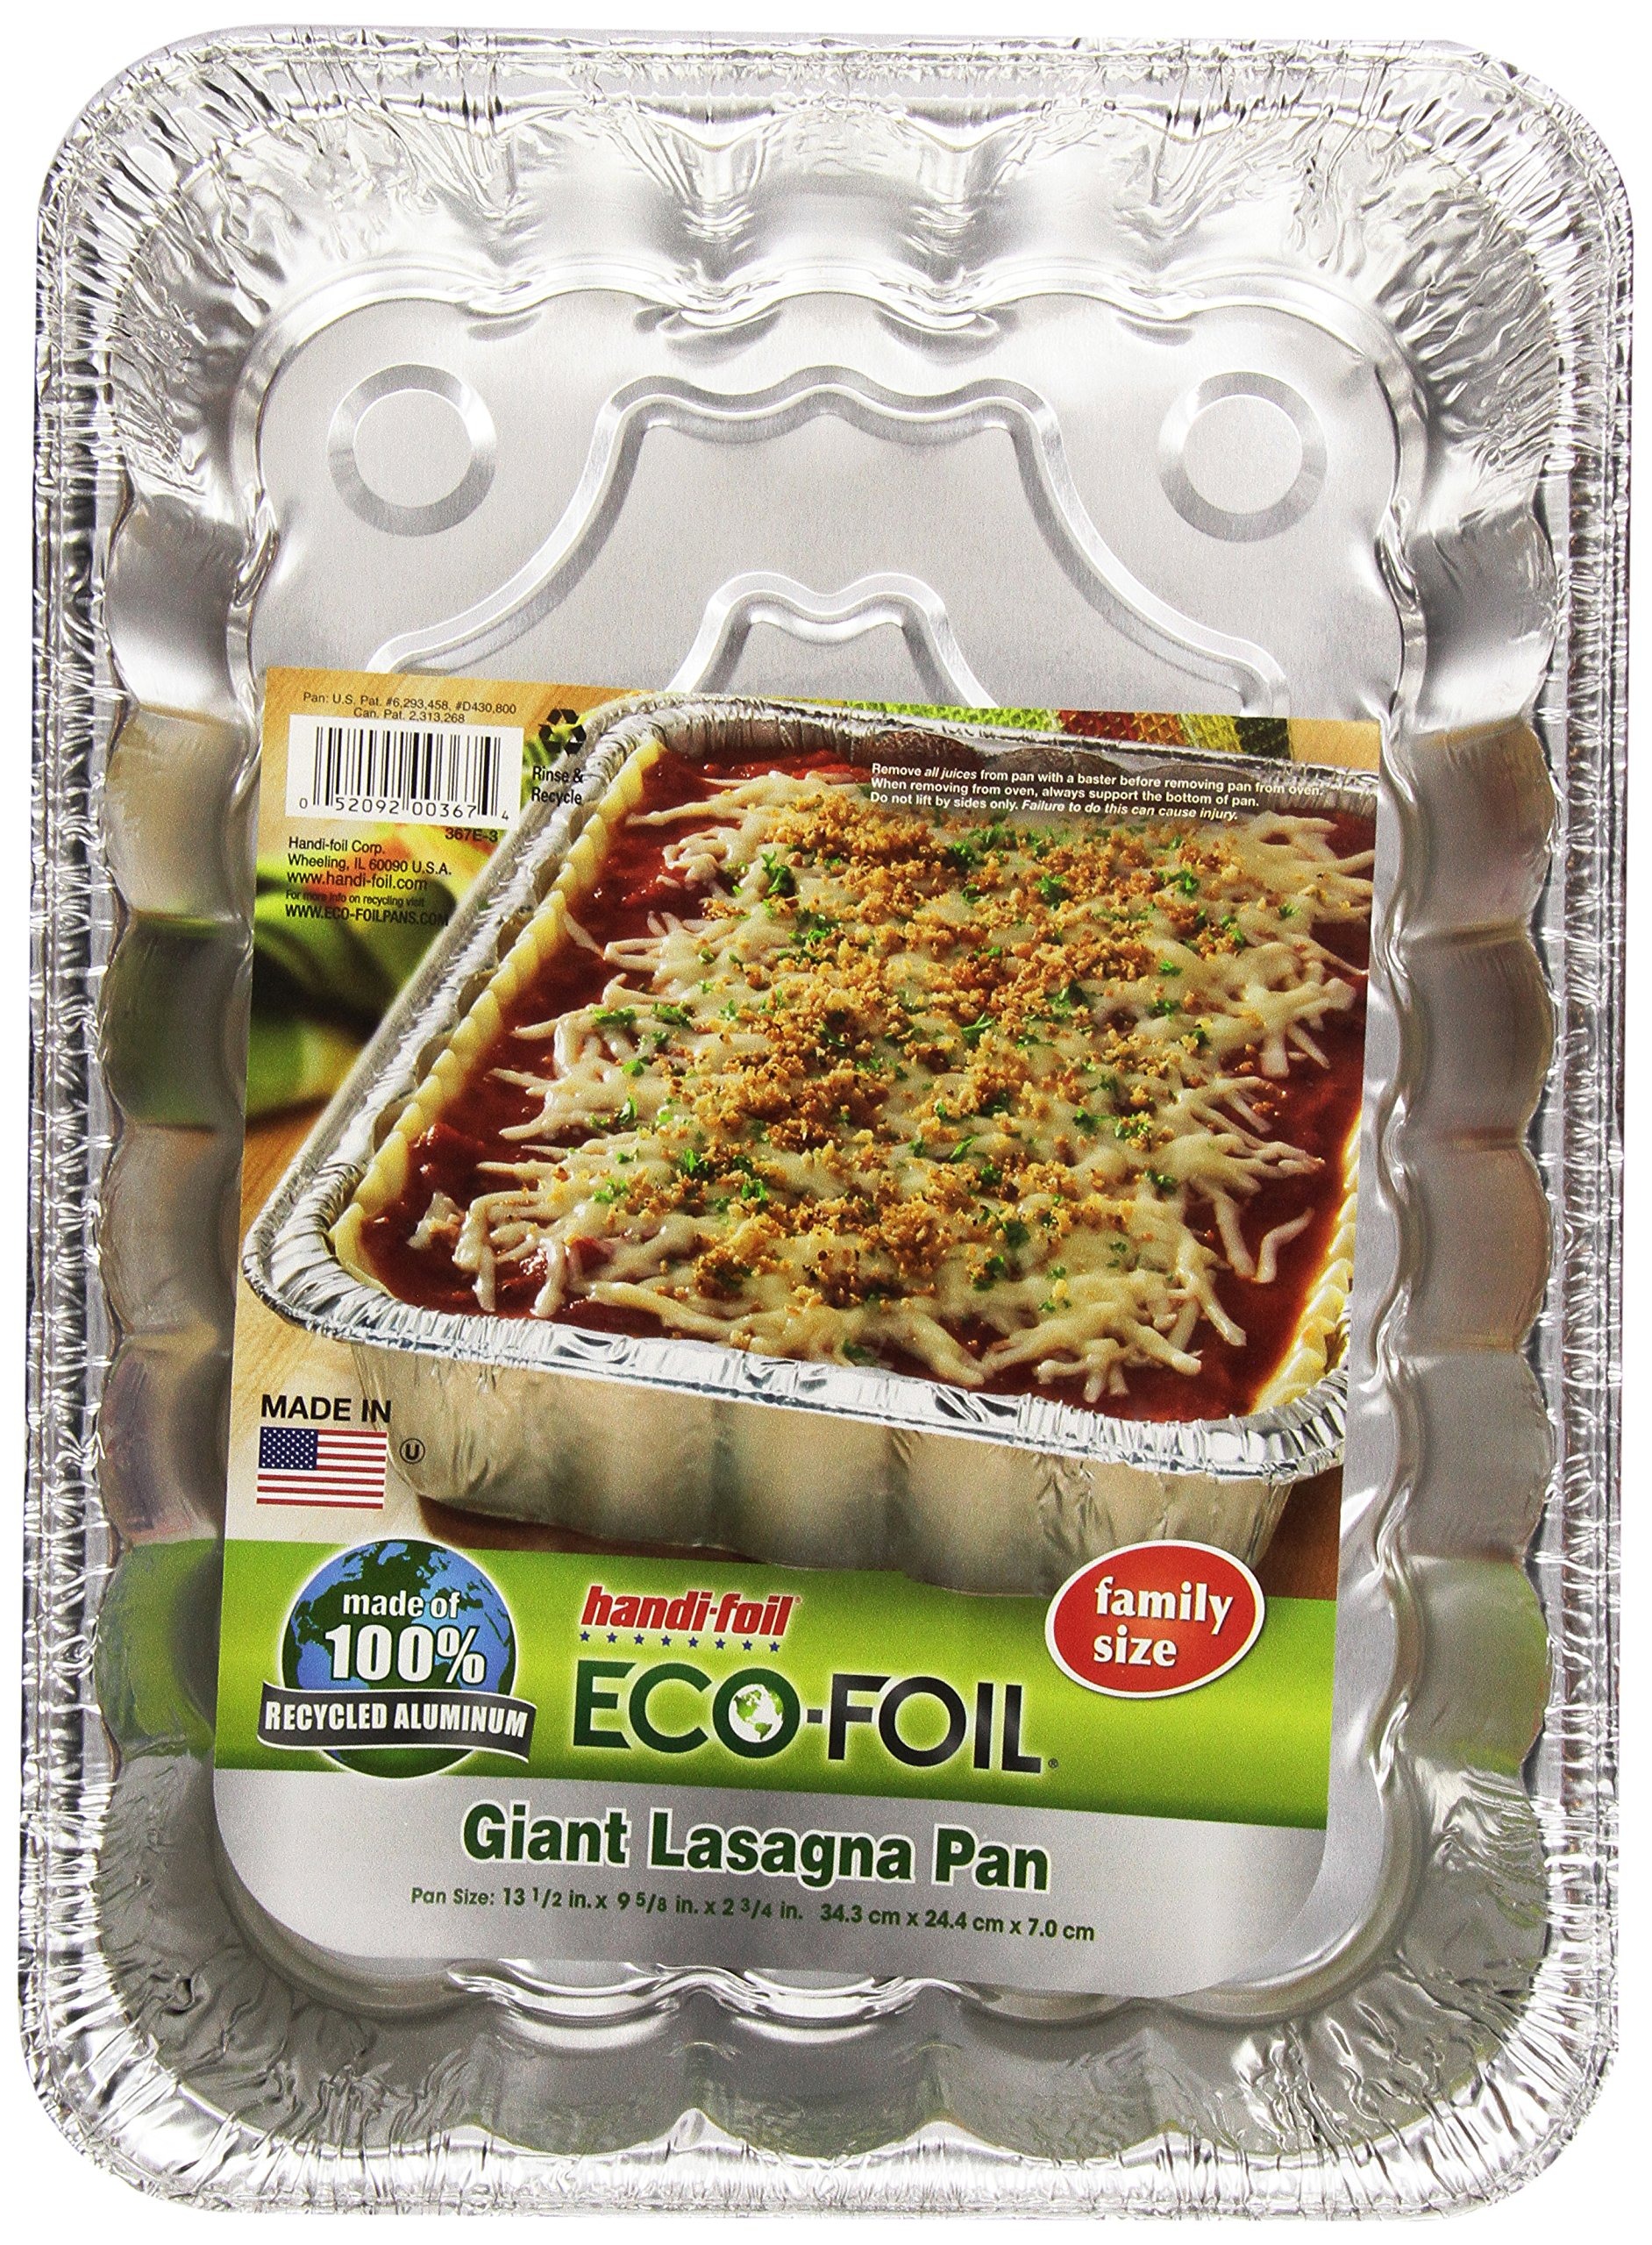
Item Name: Giant Lasagna Pan 367 - 1 Pack
Product Description: Upc: 052092-003674 eco giant lasagna pan 15/ct by handi foil green living; specialty product
Value: nan
Unit: None

Price: 3.28